Charles Heaphy

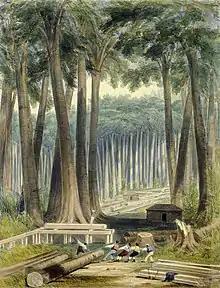
A colour lithograph reproduced from Heaphy's painting of a group of loggers clearing a tree in a forest of kauri

Moving north to Auckland, Heaphy's new role as the chief draughtsman for the Auckland Survey Office kept him occupied with the preparation of maps and plans. After a few years, he began to spend a greater amount of time in the field, where he carried out survey work. As he had done when living in Nelson, he supplemented his income with commissioned artworks. He also began to build on his geological knowledge, taking a particular interest in volcanology. He wrote an article on Auckland's volcanoes for a geological journal in England and completed several paintings of volcanoes as well as thermal attractions in the Bay of Plenty, including the famous Pink and White Terraces. Hoping to raise his profile, he sent many of his works to London and some remain on display at the offices of the Geological Society.